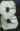
Number: 8